Jason and Marceline

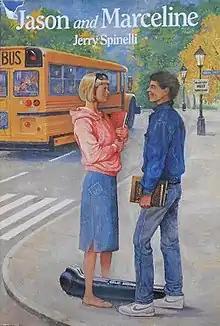
First edition

Jason and Marceline is a 1986 young adult novel by Jerry Spinelli. It is the sequel to "Space Station Seventh Grade".